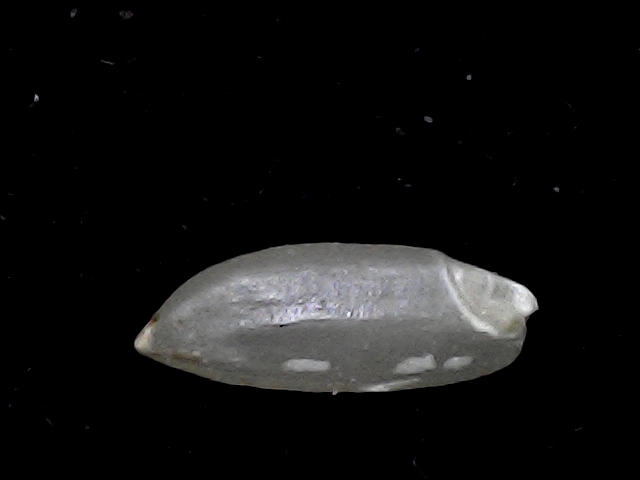
Rice variety: BD39